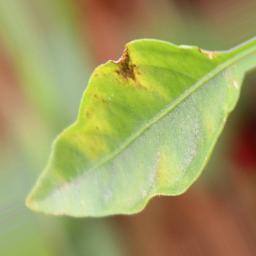
Label: healthy